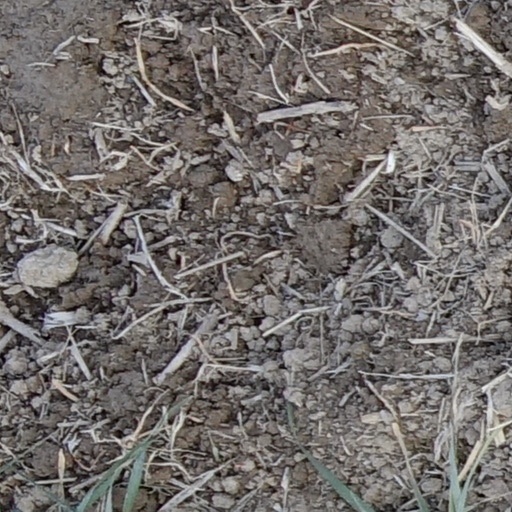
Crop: wheat